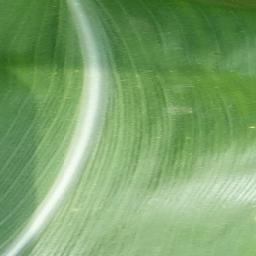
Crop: corn
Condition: (maize)_healthy